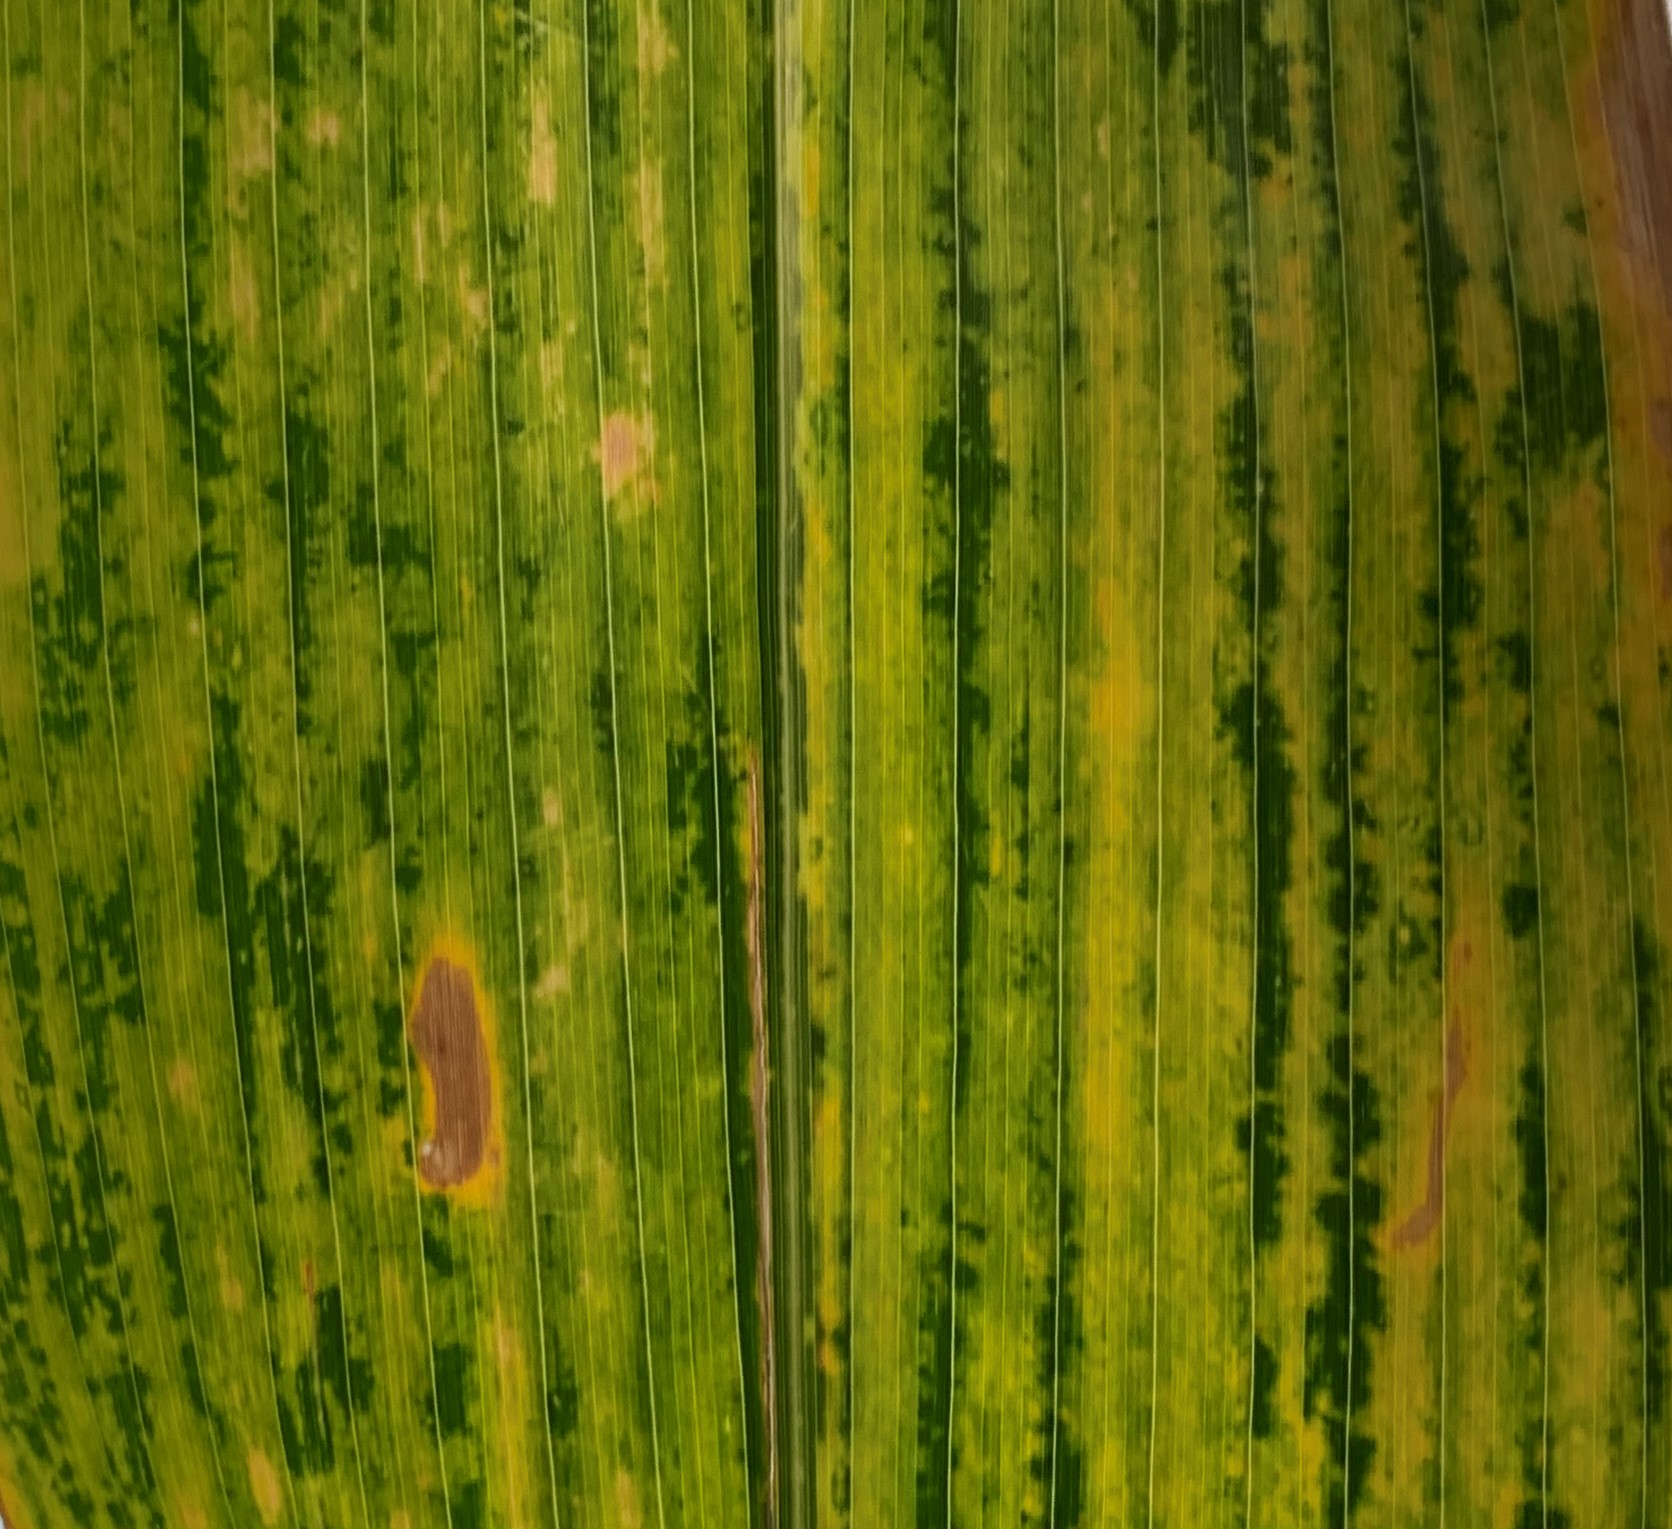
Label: MLN